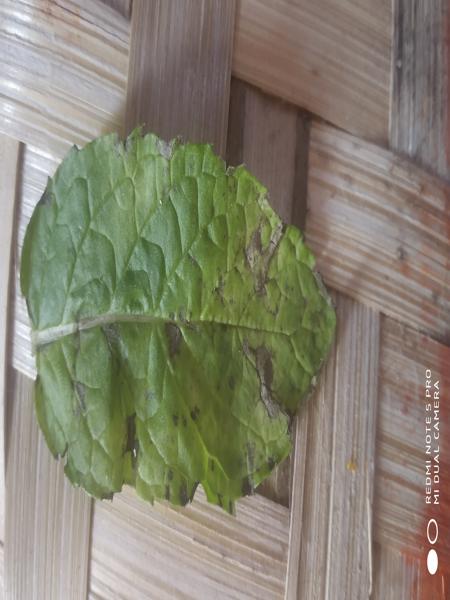
Plant: Mint